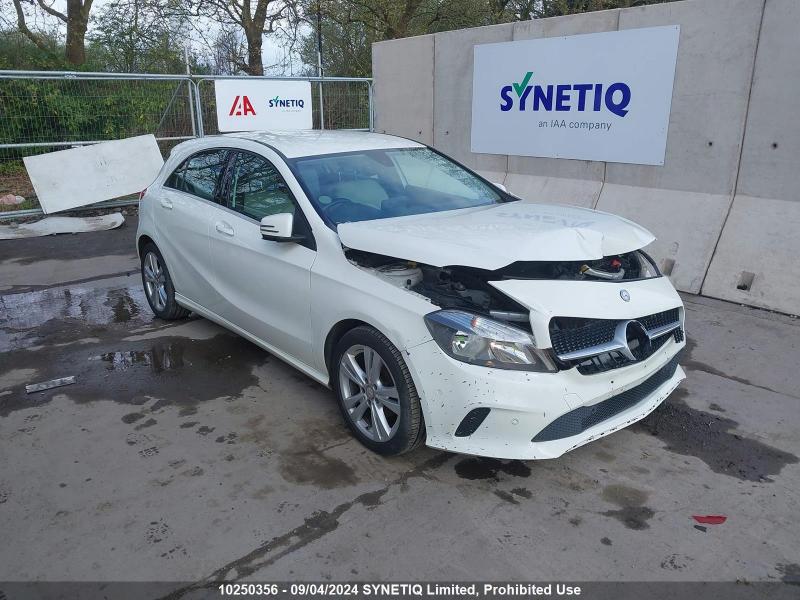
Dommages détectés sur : pare-choc avant, capot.
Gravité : mineur